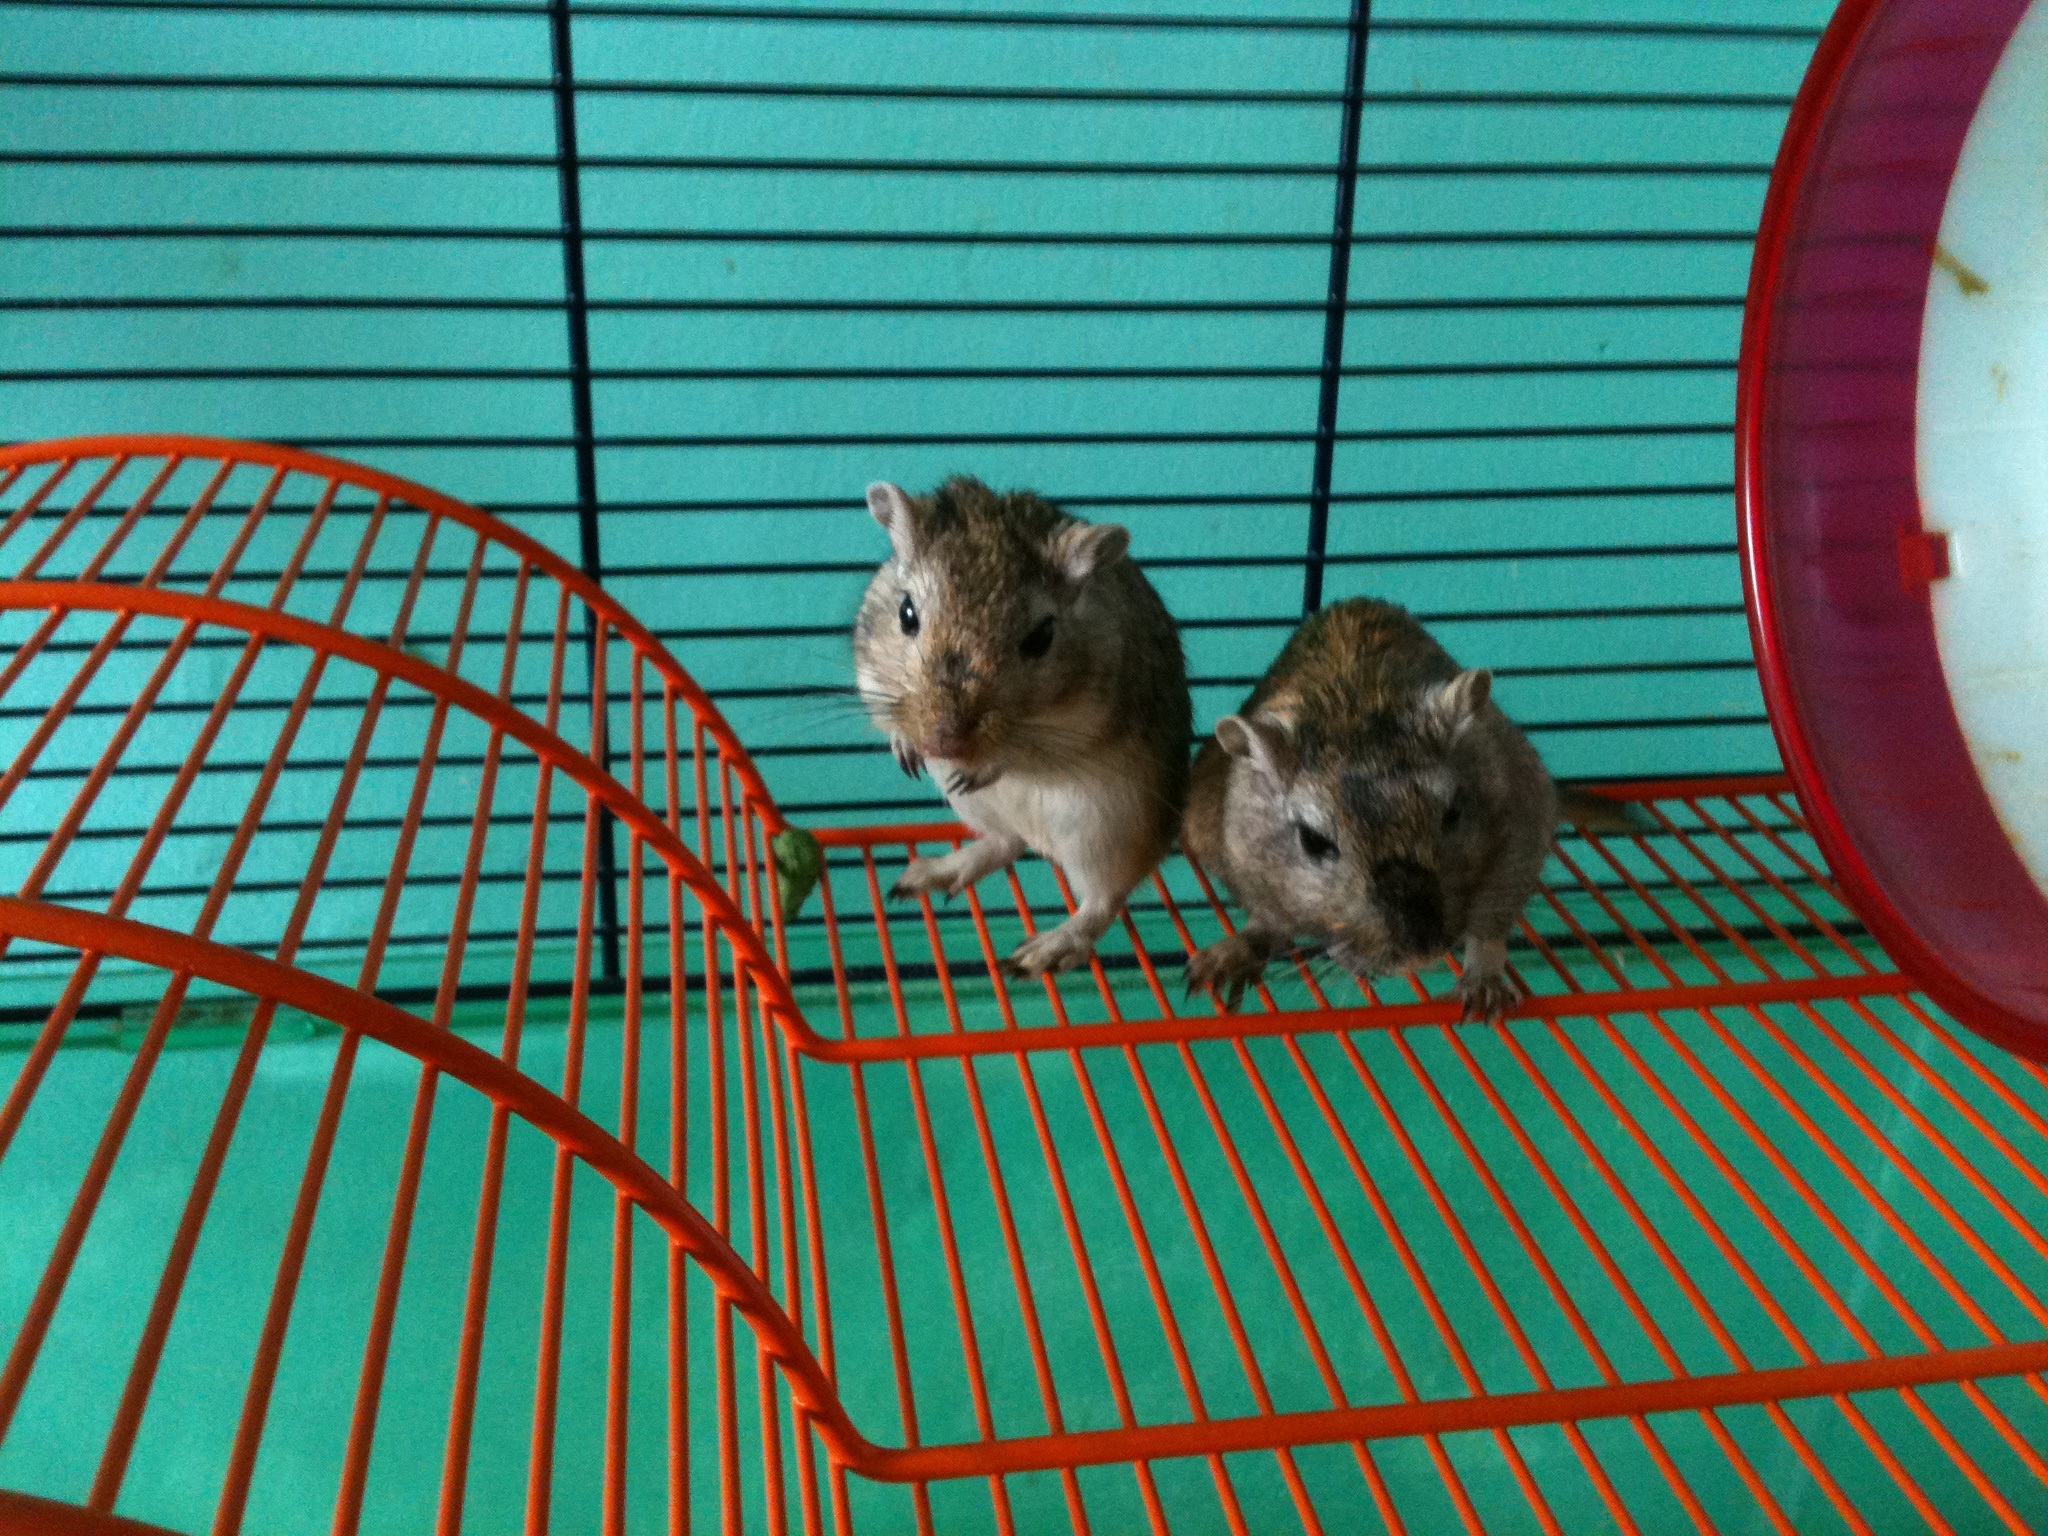
looking, mammal, hamster, rodent, cage, vertebrate, muroidea, gerbils